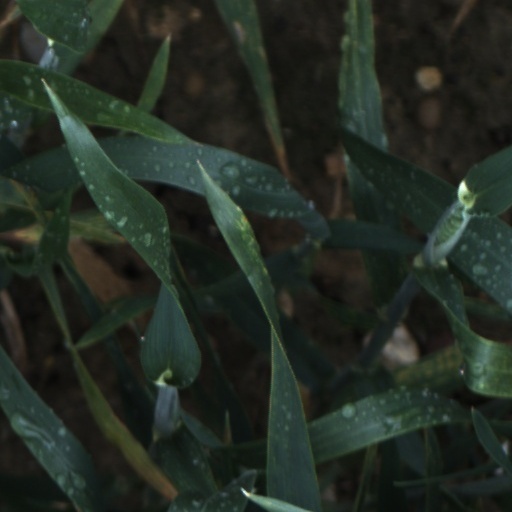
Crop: wheat